Robert Gliński

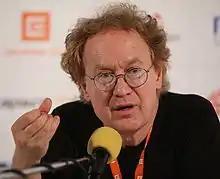

Robert Ignacy Gliński (born 17 April 1952 in Warsaw) is a Polish film director and screenwriter. A graduate of the National Film School in Łódź. He won the Golden Lions at the Gdynia Film Festival in 1992 with his film "Wszystko, co najważniejsze" and in 2001 with "Cześć, Tereska". In 2002 he received an Eagle, the Polish Film Award for his film "Cześć, Tereska".